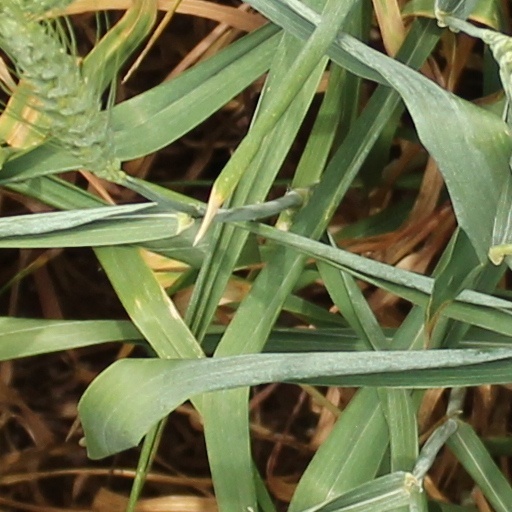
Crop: wheat